Jefferson Bucks Hospital

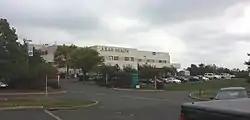
Jefferson Bucks Hospital

Jefferson Bucks Hospital is a non-profit hospital located in Langhorne, Pennsylvania and is a part of Jefferson Health, a multi-state non-profit health system. The hospital serves as a general hospital of Jefferson Health and is affiliated with a Level II trauma center. It is the newest addition to the Jefferson Health Northeast system. The hospital offers 24/7 addiction support. The addiction specialist can assisting in helping patients enter an addiction treatment facility.